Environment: real
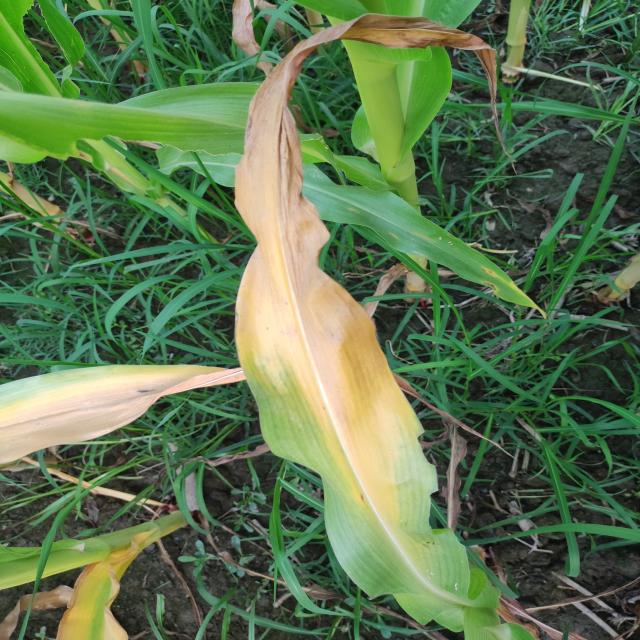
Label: nitrogen_deficiency